Gianni Di Marzio

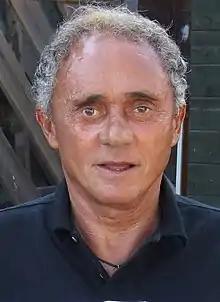
Di Marzio in 2009

Giovanni "Gianni" Di Marzio (8 January 1940 – 22 January 2022) was an Italian professional football manager.